Heidelberg Bridge Monkey

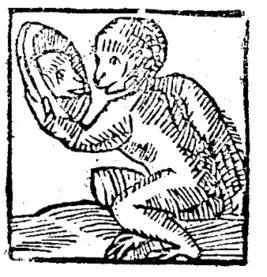
Drawing of the Heidelberg Bridge Monkey from the year 1620

Touching his bare backside, the monkey showed the Electoral Palatinate Greeting to passers-by. His backside was pointed towards the town of Mainz, which was situated opposite the river bank, and thus, the greeting was addressed to the Bishops of Mainz. The people of Heidelberg wanted to demonstrate that the Bishops in Mainz held no power over the Electors of the Palatinate. The intention of the mirror in the monkey’s hand was to encourage people to engage in critical self-reflection.